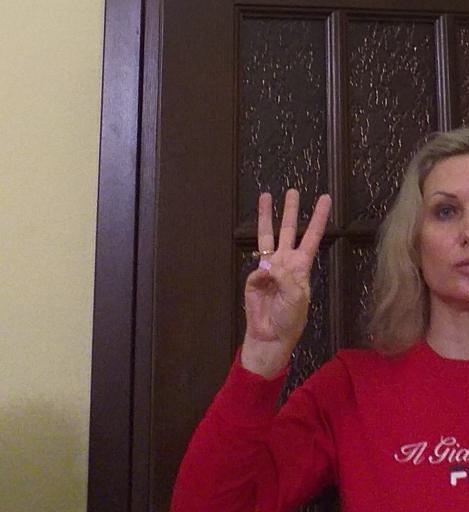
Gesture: three